Essertaux

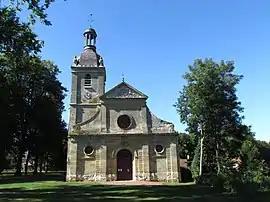
The church in Essertaux

Essertaux (Picard: "Chartieu" ) is a commune in the Somme department in Hauts-de-France in northern France.